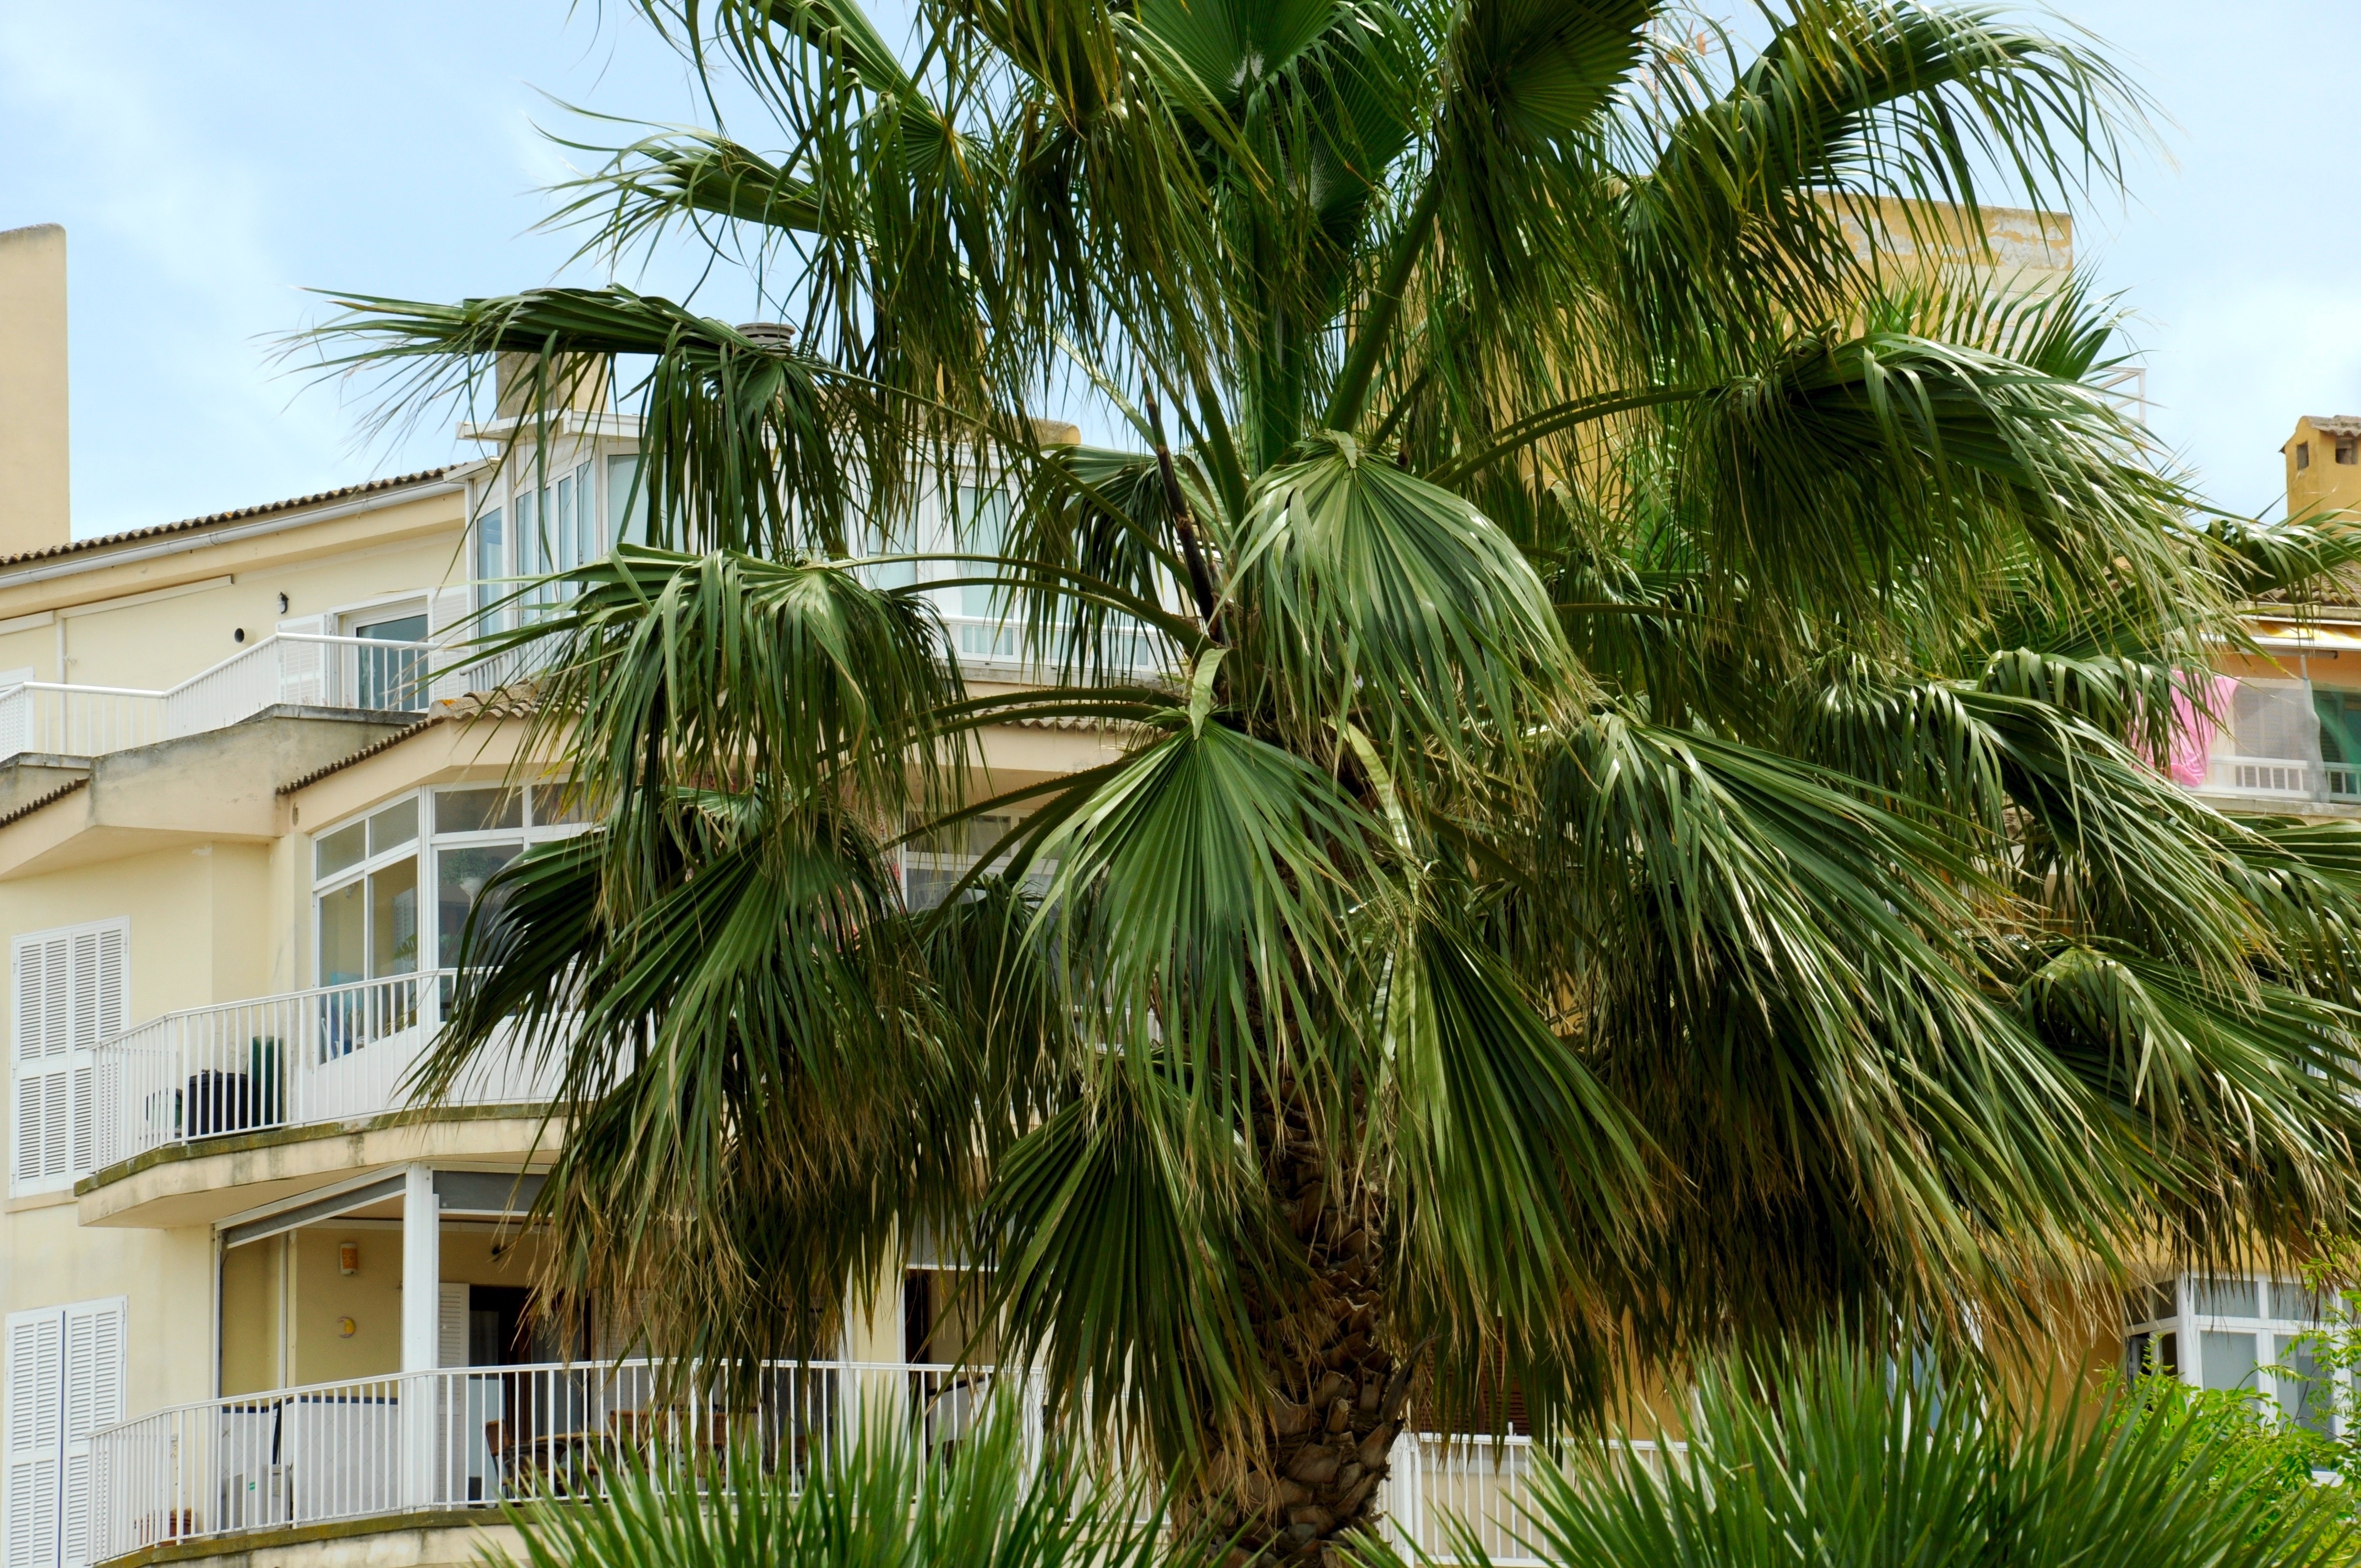
tree, plant, property, resort, condominium, woody plant, arecales, palm family, borassus flabellifer